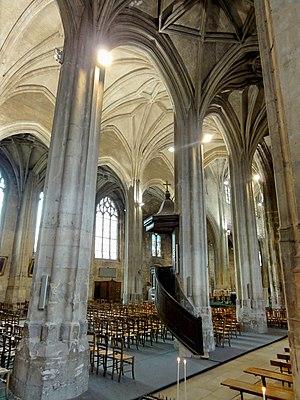
Collatéral sud, grandes arcades.
L'église Sainte-Maxence est une église catholique située à Pont-Sainte-Maxence, en France. C'est un lieu d'origine très ancienne qui doit sa première église au martyr de sainte Maxence, jeune noble scot qui a fui dans le Beauvaisis à la fin du Vᵉ siècle pour échapper à un mariage forcé avec un homme païen. Ne voulant pas aller à l'encontre de sa foi chrétienne, elle ne cède pas à son promis lancé à sa poursuite, et il lui tranche la gorge comme vengeance. Maxence se relève toutefois et prend sa tête entre ses mains, pour se rendre à un endroit proche où une église est rapidement édifiée en son honneur. Des miracles se produisent au lieu du martyr, et une procession s'y tient chaque année, ainsi qu'un pèlerinage. Aujourd'hui, sainte Maxence n'est plus inscrite au calendrier des saints du fait de l'absence de preuves matérielles de son existence, bien que son souvenir ait toujours été maintenu vivant à Pont-Sainte-Maxence. Les églises de Pont-Sainte-Maxence et d'Yvillers, un hameau de Villeneuve-sur-Verberie, sont les seules églises en France placées sous l'invocation de la martyre scot.